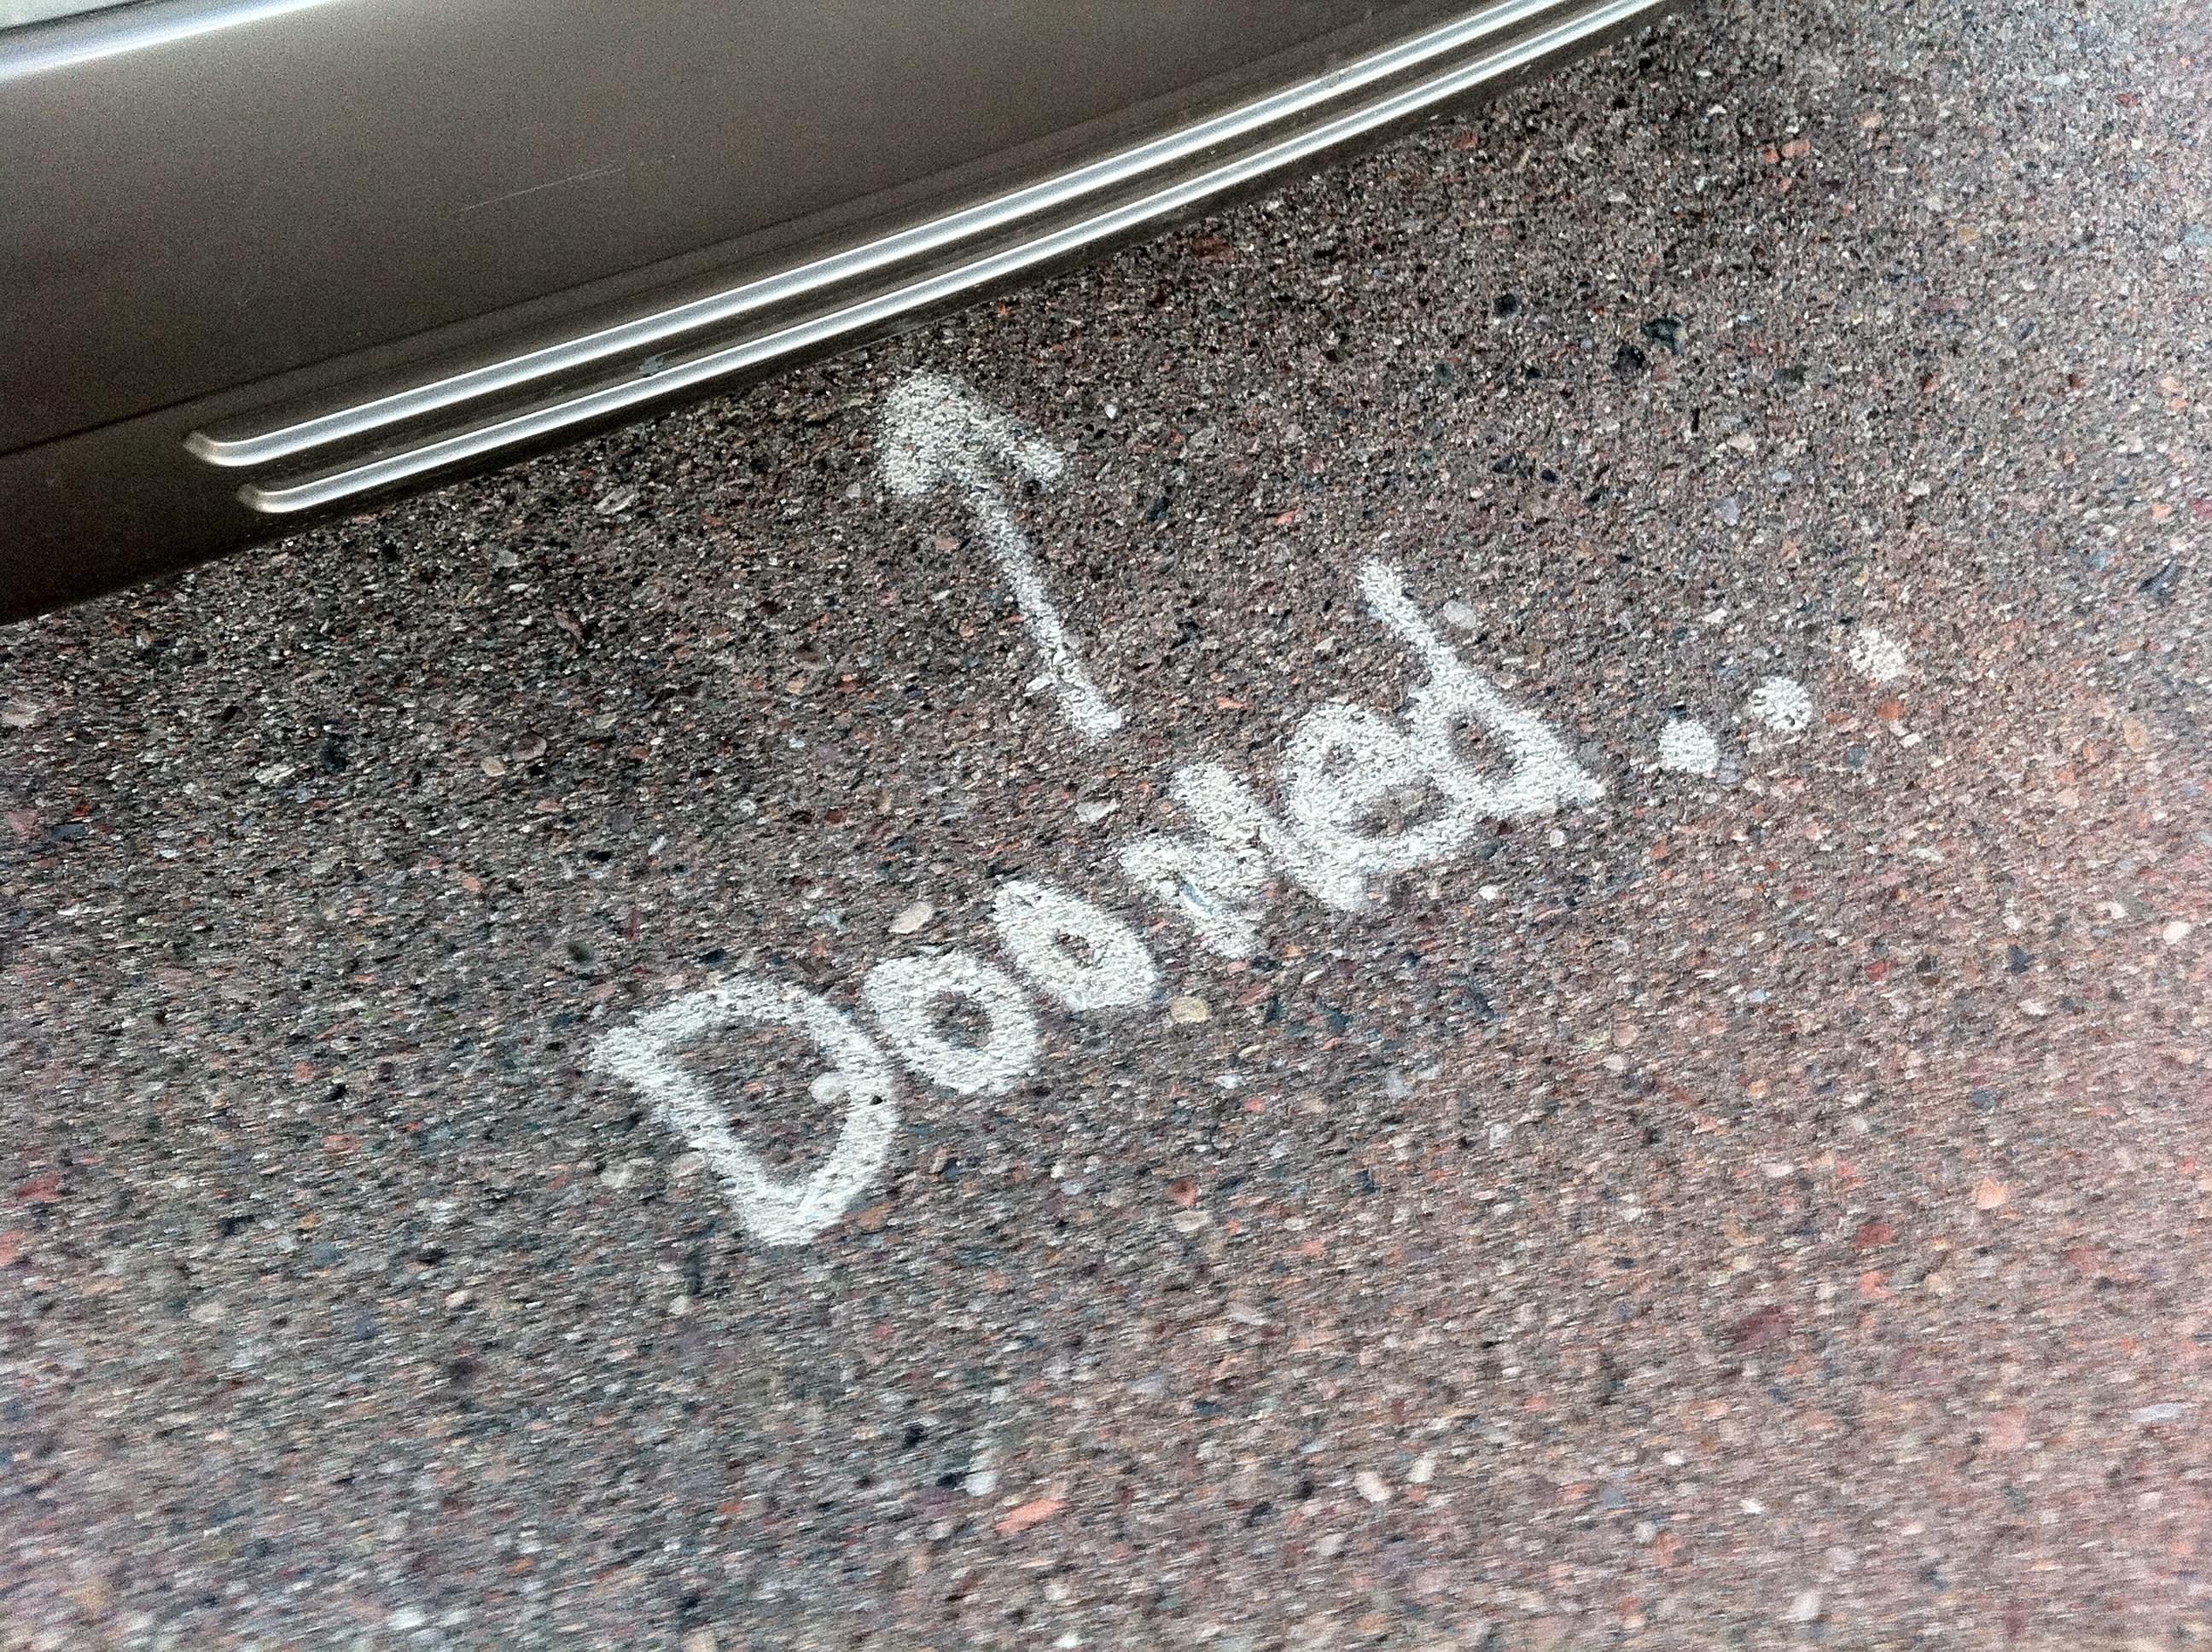
floor, asphalt, soil, lane, material, tire, bumper, flooring, road surface, automotive exterior, automotive tire